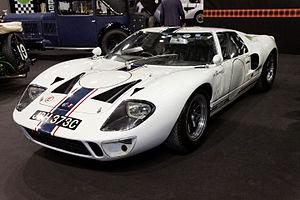
La Ford GT40, parfois appelée Ford GT40 Mk I est une voiture de sport du constructeur américain Ford qui a été fabriquée à 126 exemplaires, de 1964 à 1968. Elle a permis à la firme américaine de remporter, entre autres, les 24 Heures du Mans à quatre reprises successives, de 1966 à 1969.